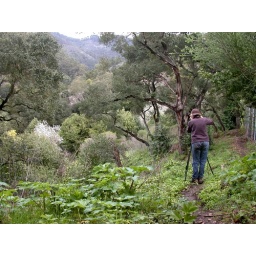
Sharon with canyon in back ground